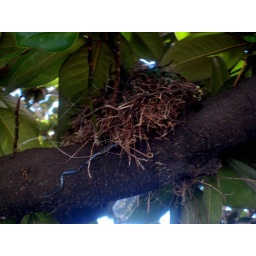
bird nest in a magnolia tree. I like the bit of blue twine.